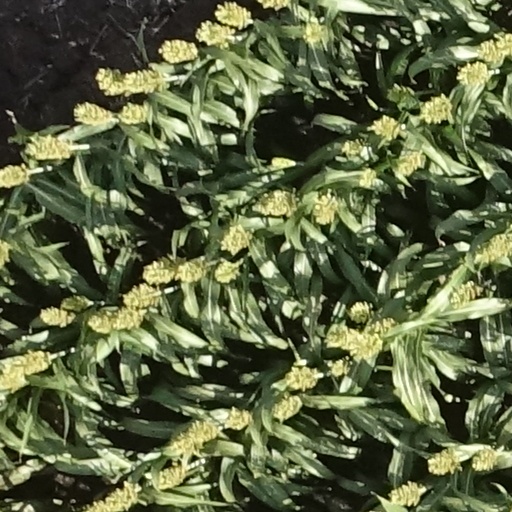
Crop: sorghum